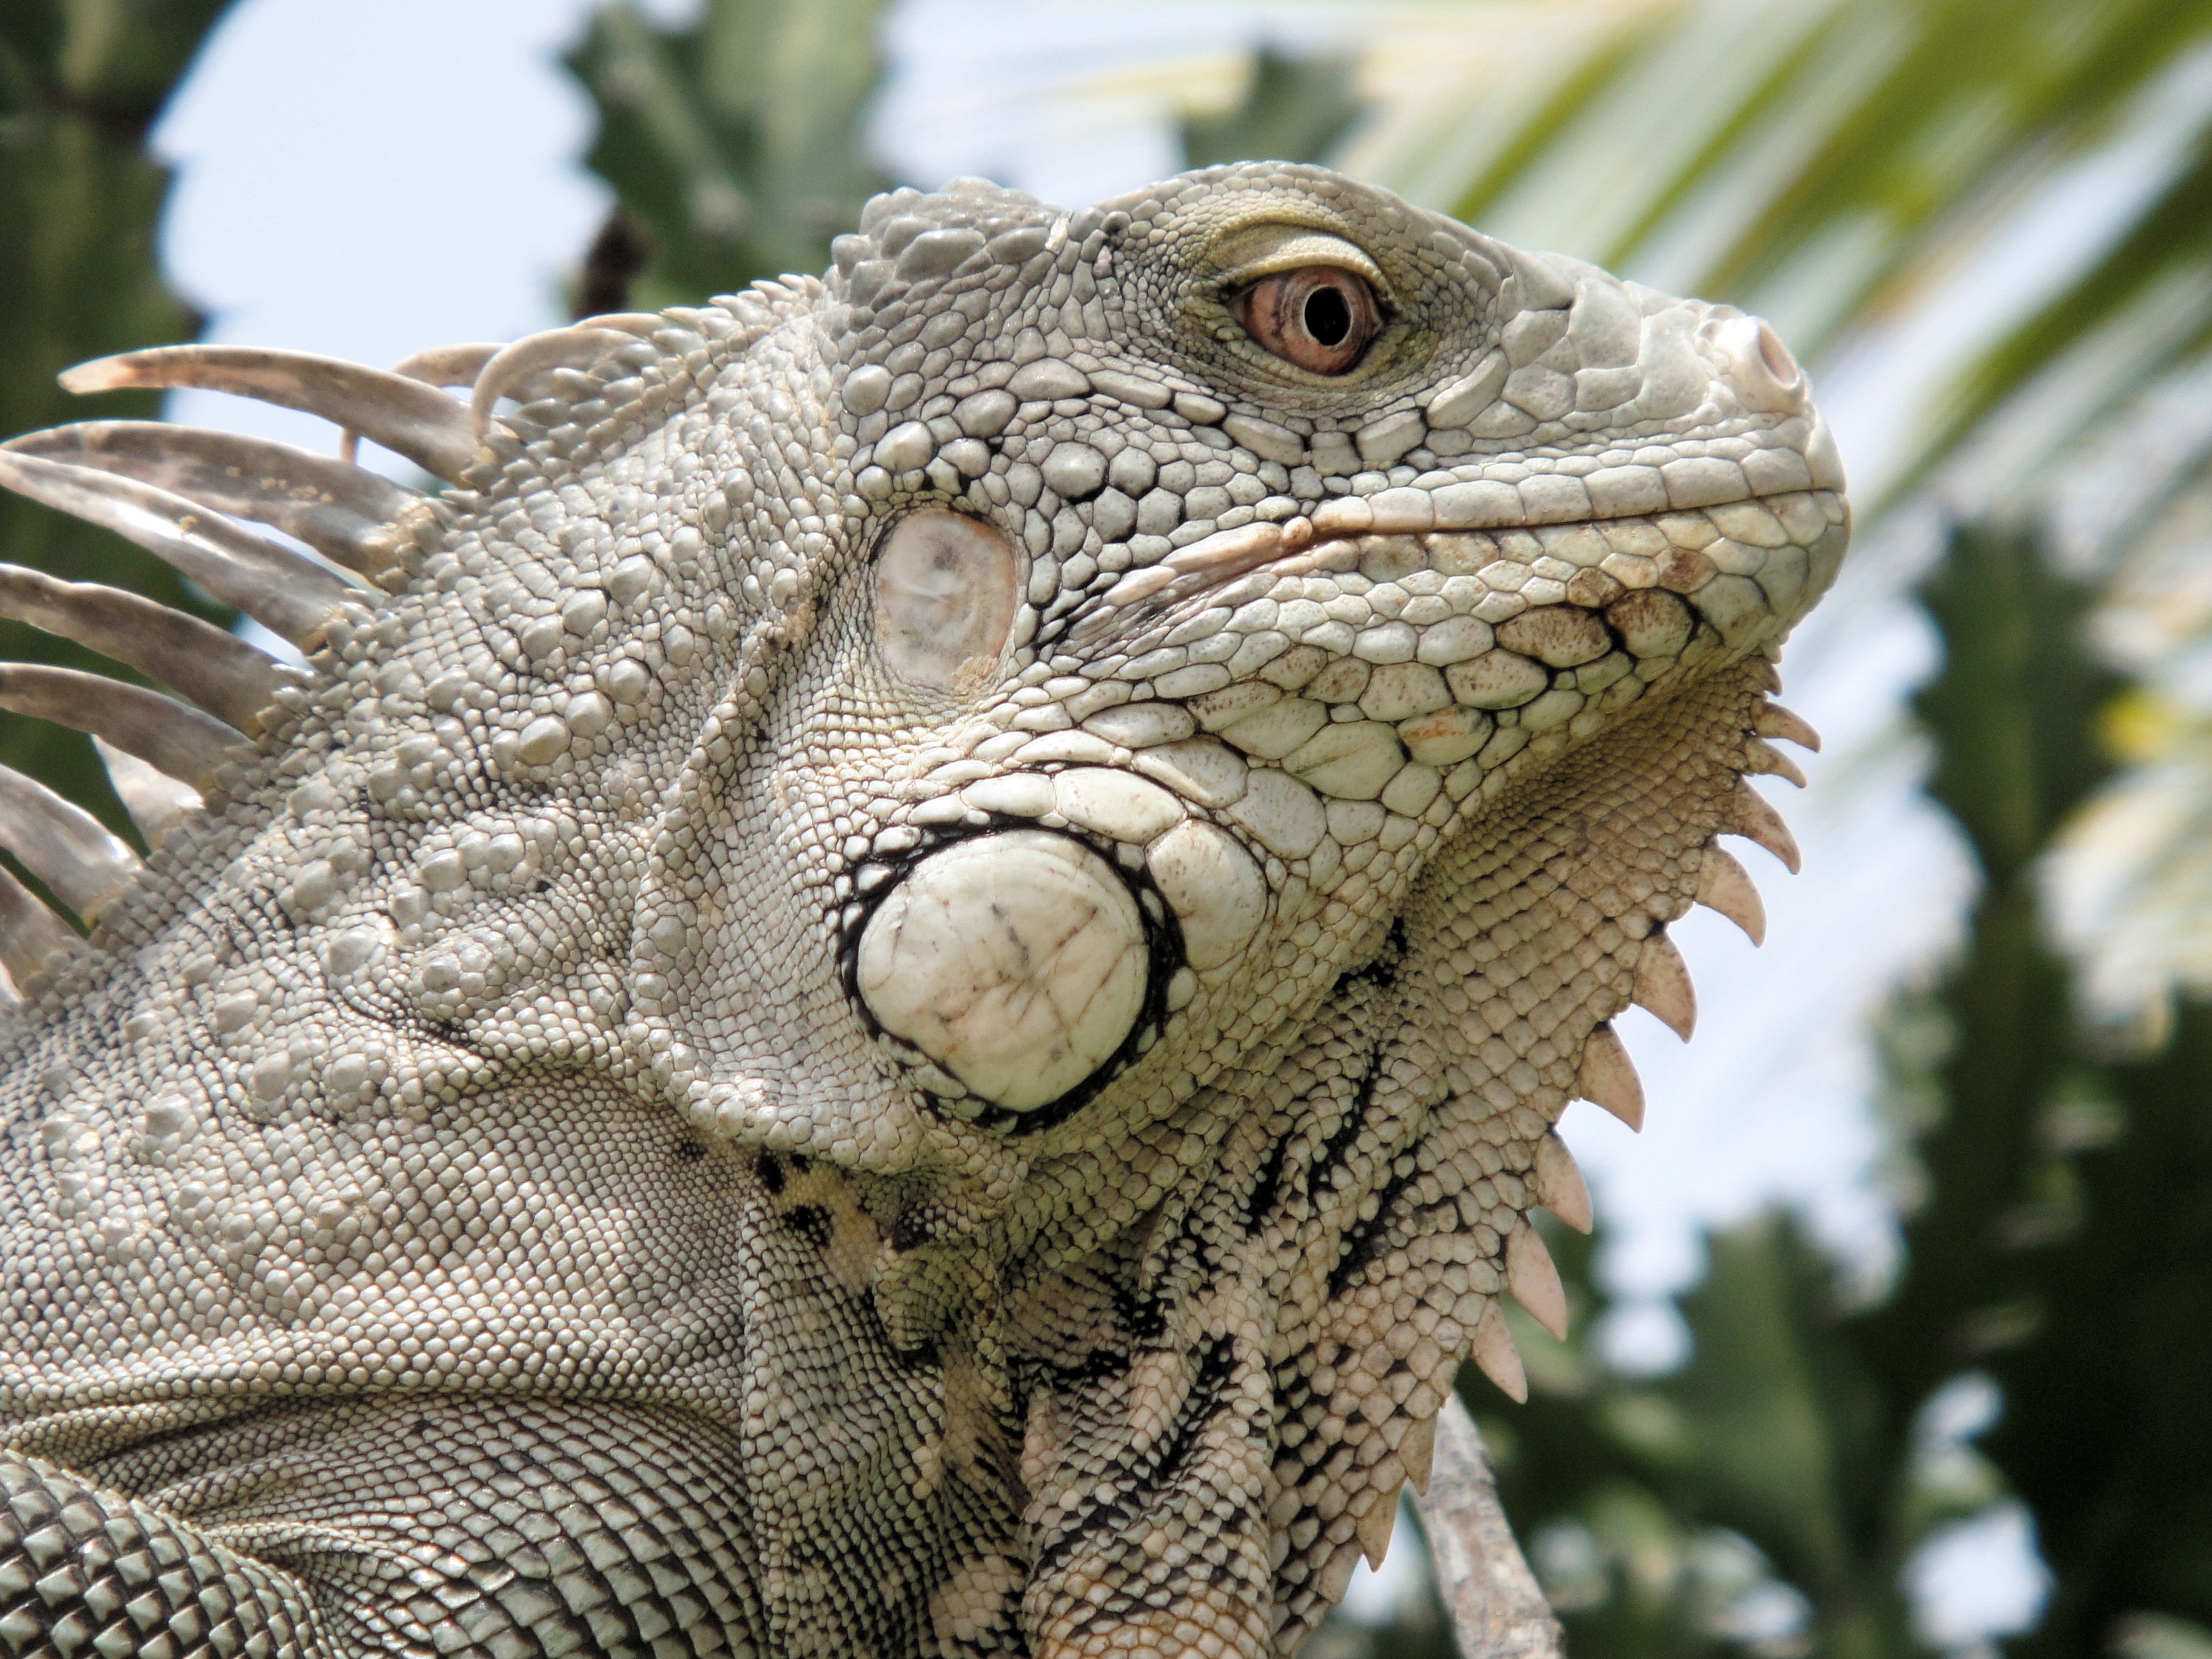
nature, animal, wildlife, green, reptile, iguana, fauna, lizard, close up, head, beast, vertebrate, scales, iguania, bonaire, agamidae, netherlands antilles, scaled reptile